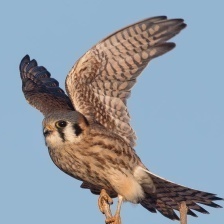
Species: AMERICAN KESTREL
Scientific name: FALCO SPARVERIUS